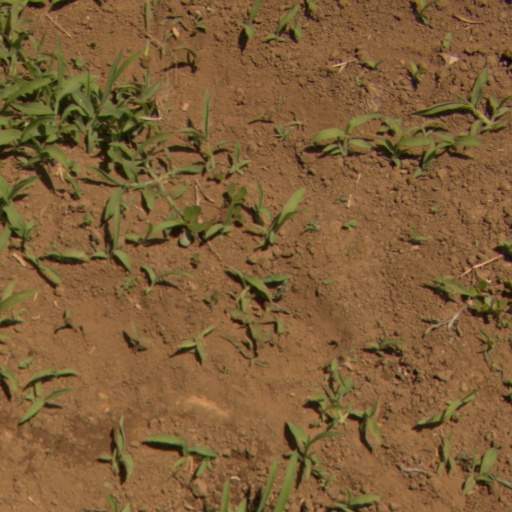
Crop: Jerusalem artichoke